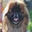
Label: dog